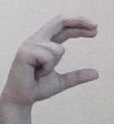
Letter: thal